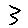
Label: 3